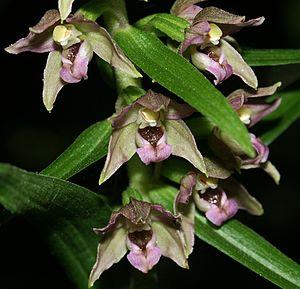
L'épipactis à larges feuilles est une plante herbacée vivace de la famille des Orchidacées que l'on rencontre en forêt ou spontanément dans les parcs et jardins des villes et campagnes.